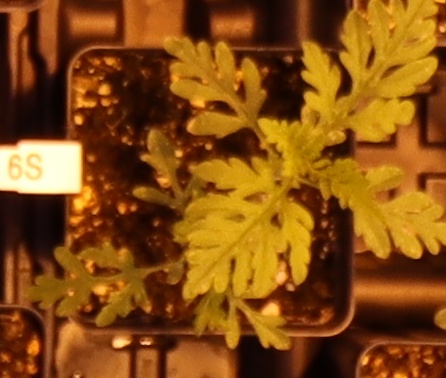
Label: Ragweed